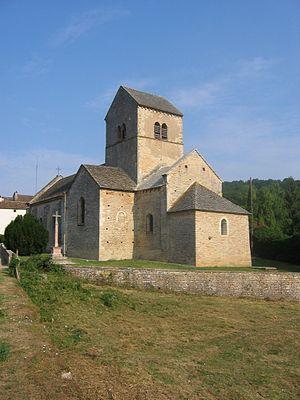
Ozenay est une commune française située dans le département de Saône-et-Loire en région Bourgogne-Franche-Comté.